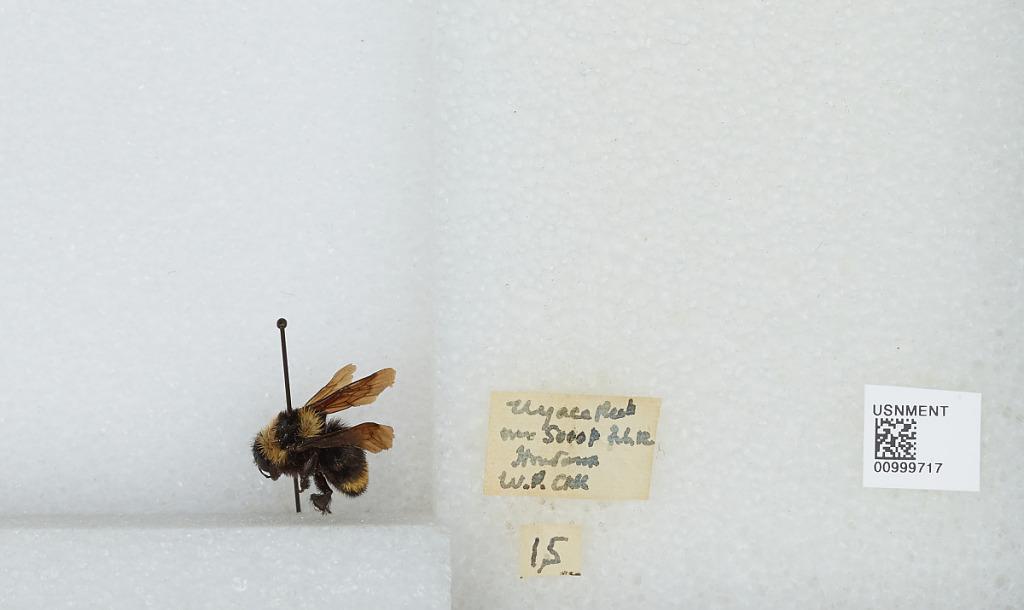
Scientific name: Bombus (Fervidobombus) medius Cresson